Portuguese in the Czech Republic

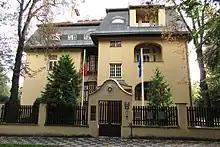
Portuguese embassy in Prague

The two countries enjoy friendly relationships and mutual trust, witnessing increasing trade as well.